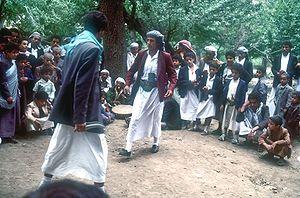
La janbiya, ou jambiya ou jambia ou djambia, correspond au terme arabe désignant un poignard, mais il est généralement utilisé pour décrire un type particulier de poignard à lame courte courbe, porté sur la ceinture dans les pays arabiques. Son origine remonterait à une période pré-islamique, les premières traces du jambiya datent de l'époque de la reine de Saba il y a maintenant plus de 5 000 ans. Et est associé à la tradition yéménite où les hommes le portent comme un accessoire avec les vêtements traditionnels. Bien qu'elle soit toujours considérée et utilisée comme telle, elle tend à perdre son statut d'arme au profit de l'aspect symbolique.